Staten Island Economic Development Corporation

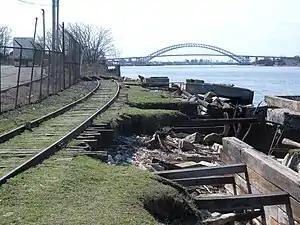
Abandoned Staten Island Railway lines proposed to be refurbished as Light Rail

In May of 2017, New York's Metropolitan Transportation Authority (MTA) allotted $4,000,000 to study a rail connection between Staten Island and New Jersey Transit, namely connecting Staten Island to a Hudson–Bergen Light Rail station in Bayonne via a light rail addition to the Bayonne Bridge. The project, named the West Shore Light Rail has been heavily pushed by the SIEDC, which has collected over 25,000 signatures for candidates promoting it in the New York State Assembly and the New York City Council. Additionally, SIDEC promotes the proposed Staten Island Gondola initiative, a 2.5-mile gondola which would run between Richmond Avenue and Forest Avenue in Port Richmond to the Eighth Street Hudson-Bergen Light Rail Station. The two projects are expected to drastically reduce commute times for both residents of Staten Island and New Jersey.